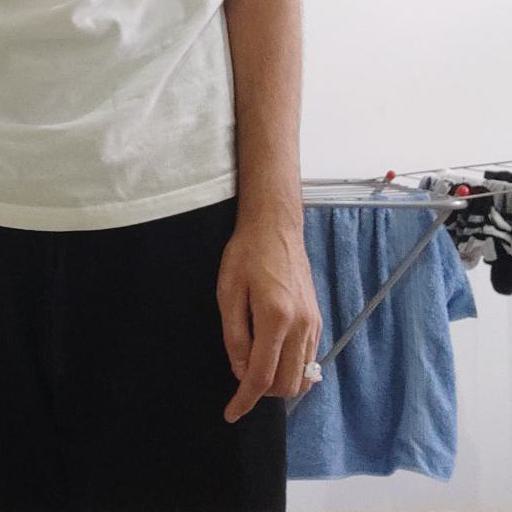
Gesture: no_gesture